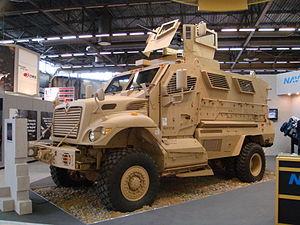
Un véhicule blindé MaxxPro de la société américaine Navistar. Polski: Amerykanski pojazd opancerzony firmy Navistar, model MaxxPro.
International MaxxPro est un véhicule militaire blindé de transport de troupes ou de dépannage fabriqué par Navistar International aux Etats-Unis.